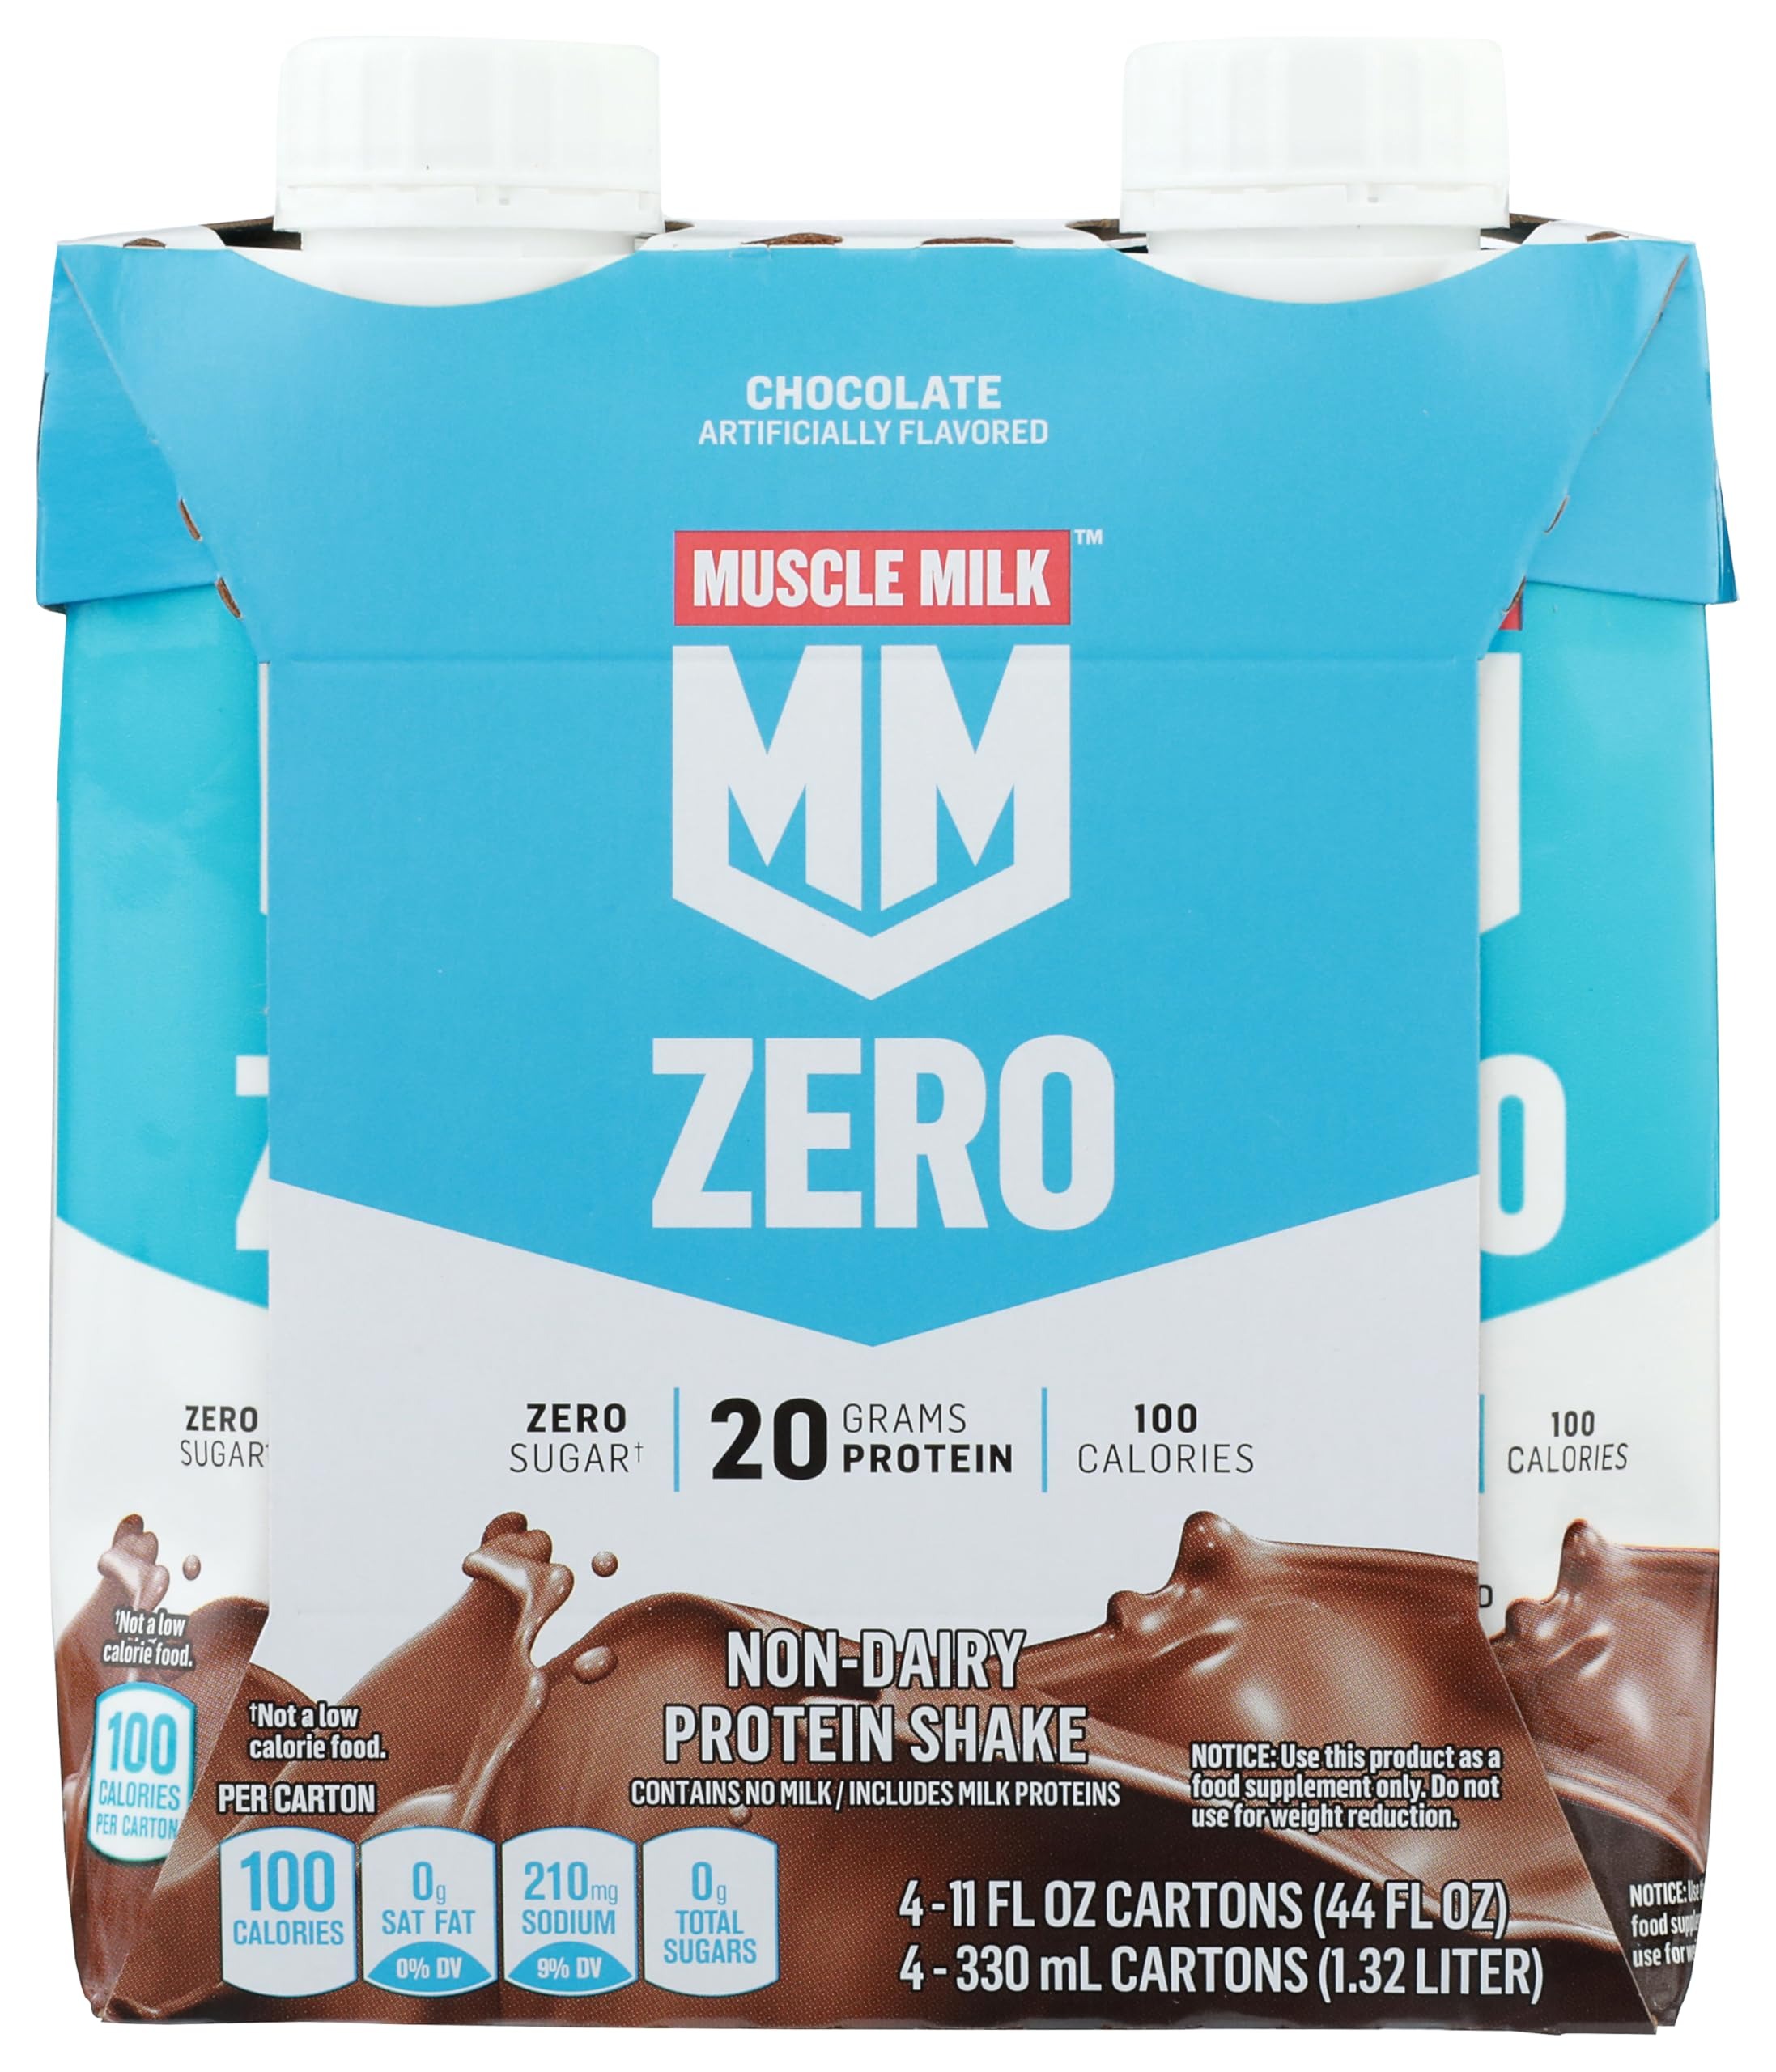
Item Name: Muscle Milk Light Ready-to-Drink Shake, Chocolate, 11-Ounce Cartons (Pack of 18)
Bullet Point 1: Non Dairy Low fat Protein Shake
Bullet Point 2: 100 Calories
Bullet Point 3: Fat Protein Shake
Value: 198.0
Unit: Fl Oz

Price: 29.39